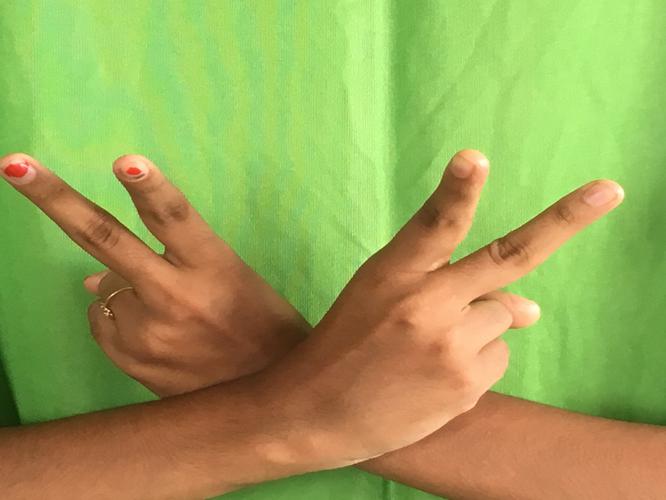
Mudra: Kartariswastika
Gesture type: double_hand